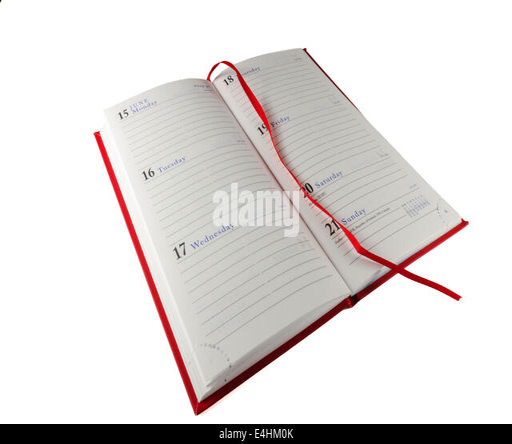
open blank notebook and red cover isolated on the white background